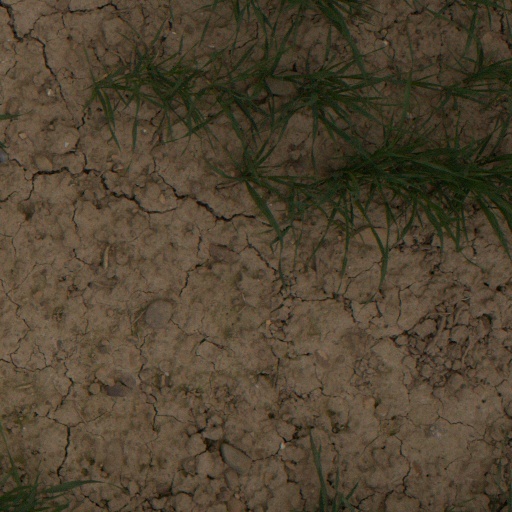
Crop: wheat